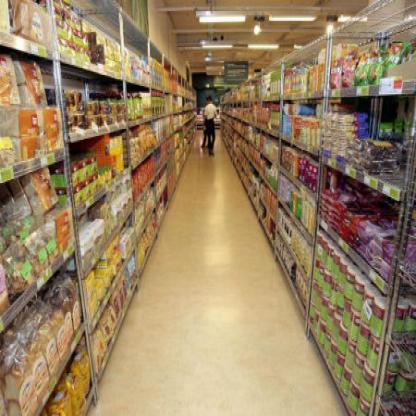
Scene: Indoor